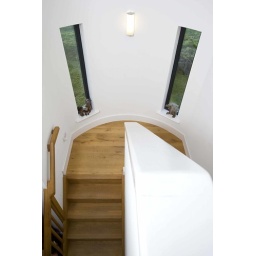
The stairwell in Michael and Maria Starts's house at the field of dreams Findhorn.